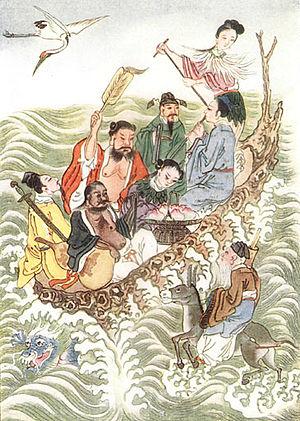
Evoqué dans les œuvres de Lao Zi, Zhuang Zi et de nombreux textes à partir des Royaumes combattants, l'immortel, xianren ou xian, est en Chine un être fantastique aux pouvoirs surnaturels et aux dimensions cosmologiques, dont l'état transcende l'opposition entre vie et mort. Il résulte en effet dans l'idéal d'une transformation qui se produit chez l'aspirant immortel de son vivant grâce à une hygiène de vie et une ascèse spécifiques, aidées par l'absorption d'herbes ou de potions de longue vie que l'on trouve dans des lieux magiques appelés grottes célestes et terres de bonheur, résidences principales de ces êtres fantastiques.
Les huit immortels sont des divinités du taoïsme et de la religion populaire chinoise. Ils sont souvent représentés dans l’iconographie populaire et religieuse, en personne ou sous la forme des talismans grâce auxquels ils luttent contre le mal, appelés les Huit joyaux ou les Huit immortels cachés. Le thème iconographique date au plus tard des Tang, mais leur identité exacte a été fixée sous les Ming. Le thème du groupe de huit est connu depuis les huit immortels de Huainan, conseillers de Liu An. Il existe d’autres groupes moins connus comme les huit immortels de Shu.